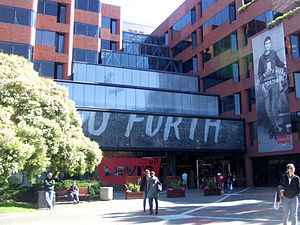
Levi Strauss & Co.
Levi's Plaza, hovedkontor
Levi Strauss & Co. er en amerikansk tøjproducent grundlagt i 1853 i San Francisco, USA af Levi Strauss. Levi Strauss & Co. er skaberne af cowboybuksen, som de opfandt i starten af 1870'erne i samarbejde med skrædderen Jacob W. Davis. Den 20. maj, 1873 var datoen hvor Levi Strauss og Jacob W. Davis fik patent på deres opfindelse blue jeans. Patentet udløb i 1890.